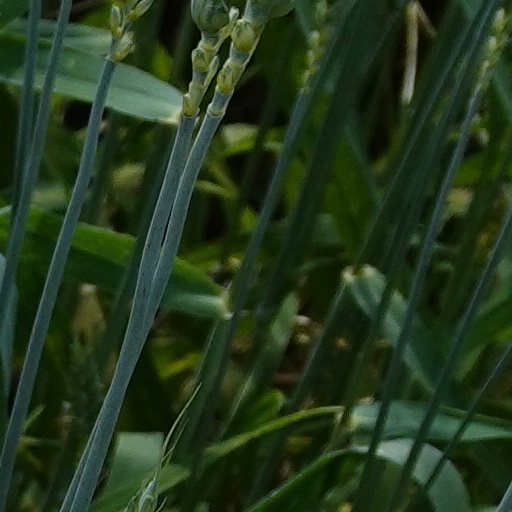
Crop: wheat